Sarajevo

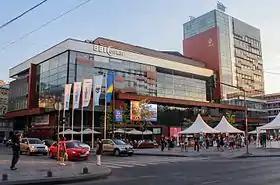
ARIA Centar, erected in 2009

After the war, Sarajevo was the capital of the Socialist Republic of Bosnia and Herzegovina within the Socialist Federal Republic of Yugoslavia. The Republic Government invested heavily in Sarajevo, building many new residential blocks in the municipalities of Novi Grad and Novo Sarajevo, while simultaneously developing the city's industry and transforming Sarajevo into a modern city. Sarajevo grew rapidly as it became an important regional industrial center in Yugoslavia. Between the end of the war and the end of Yugoslavia, the city grew from a population of 115,000 to more than 600,000 people. The Vraca Memorial Park, a monument for victims of World War II, was dedicated on 25 November, the "Statehood Day of Bosnia and Herzegovina" when the ZAVNOBIH held their first meeting in 1943.